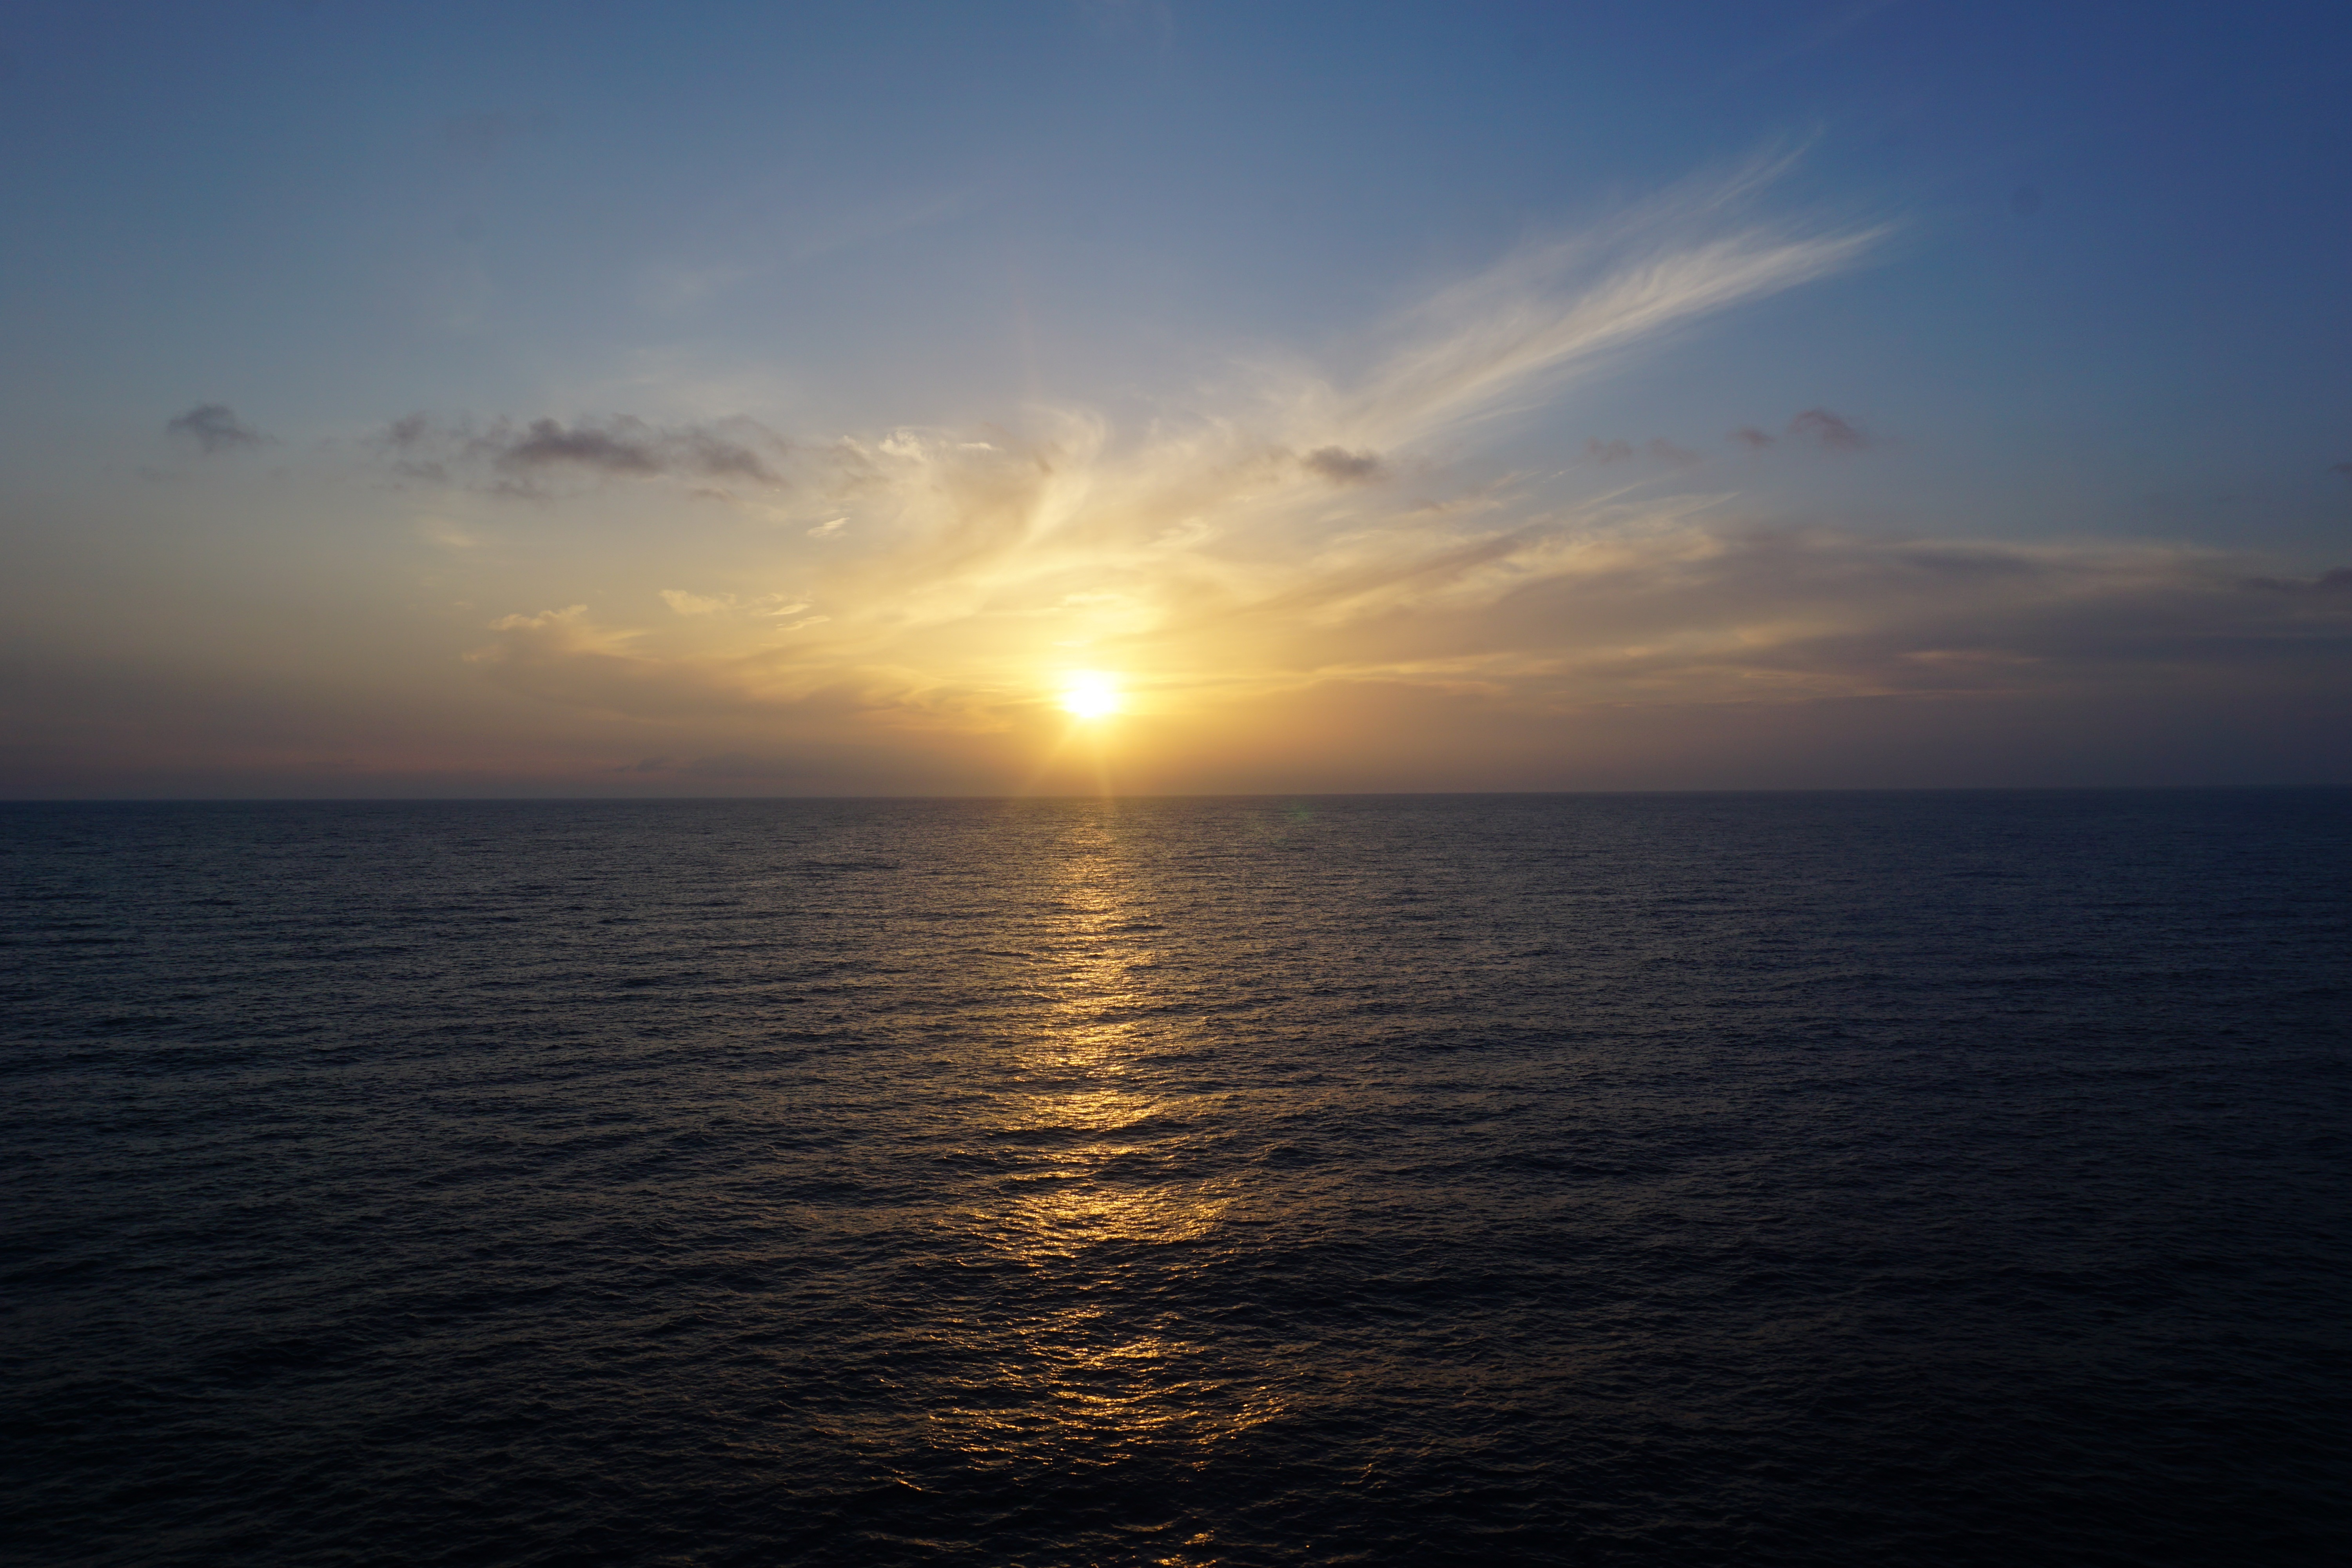
landscape, sea, coast, water, ocean, horizon, light, cloud, sky, sun, sunrise, sunset, sunlight, ray, morning, dawn, ship, summer, dusk, reflection, italy, blue, clouds, backlight, vista, offshore, afterglow, good morning, sunrise over the sea